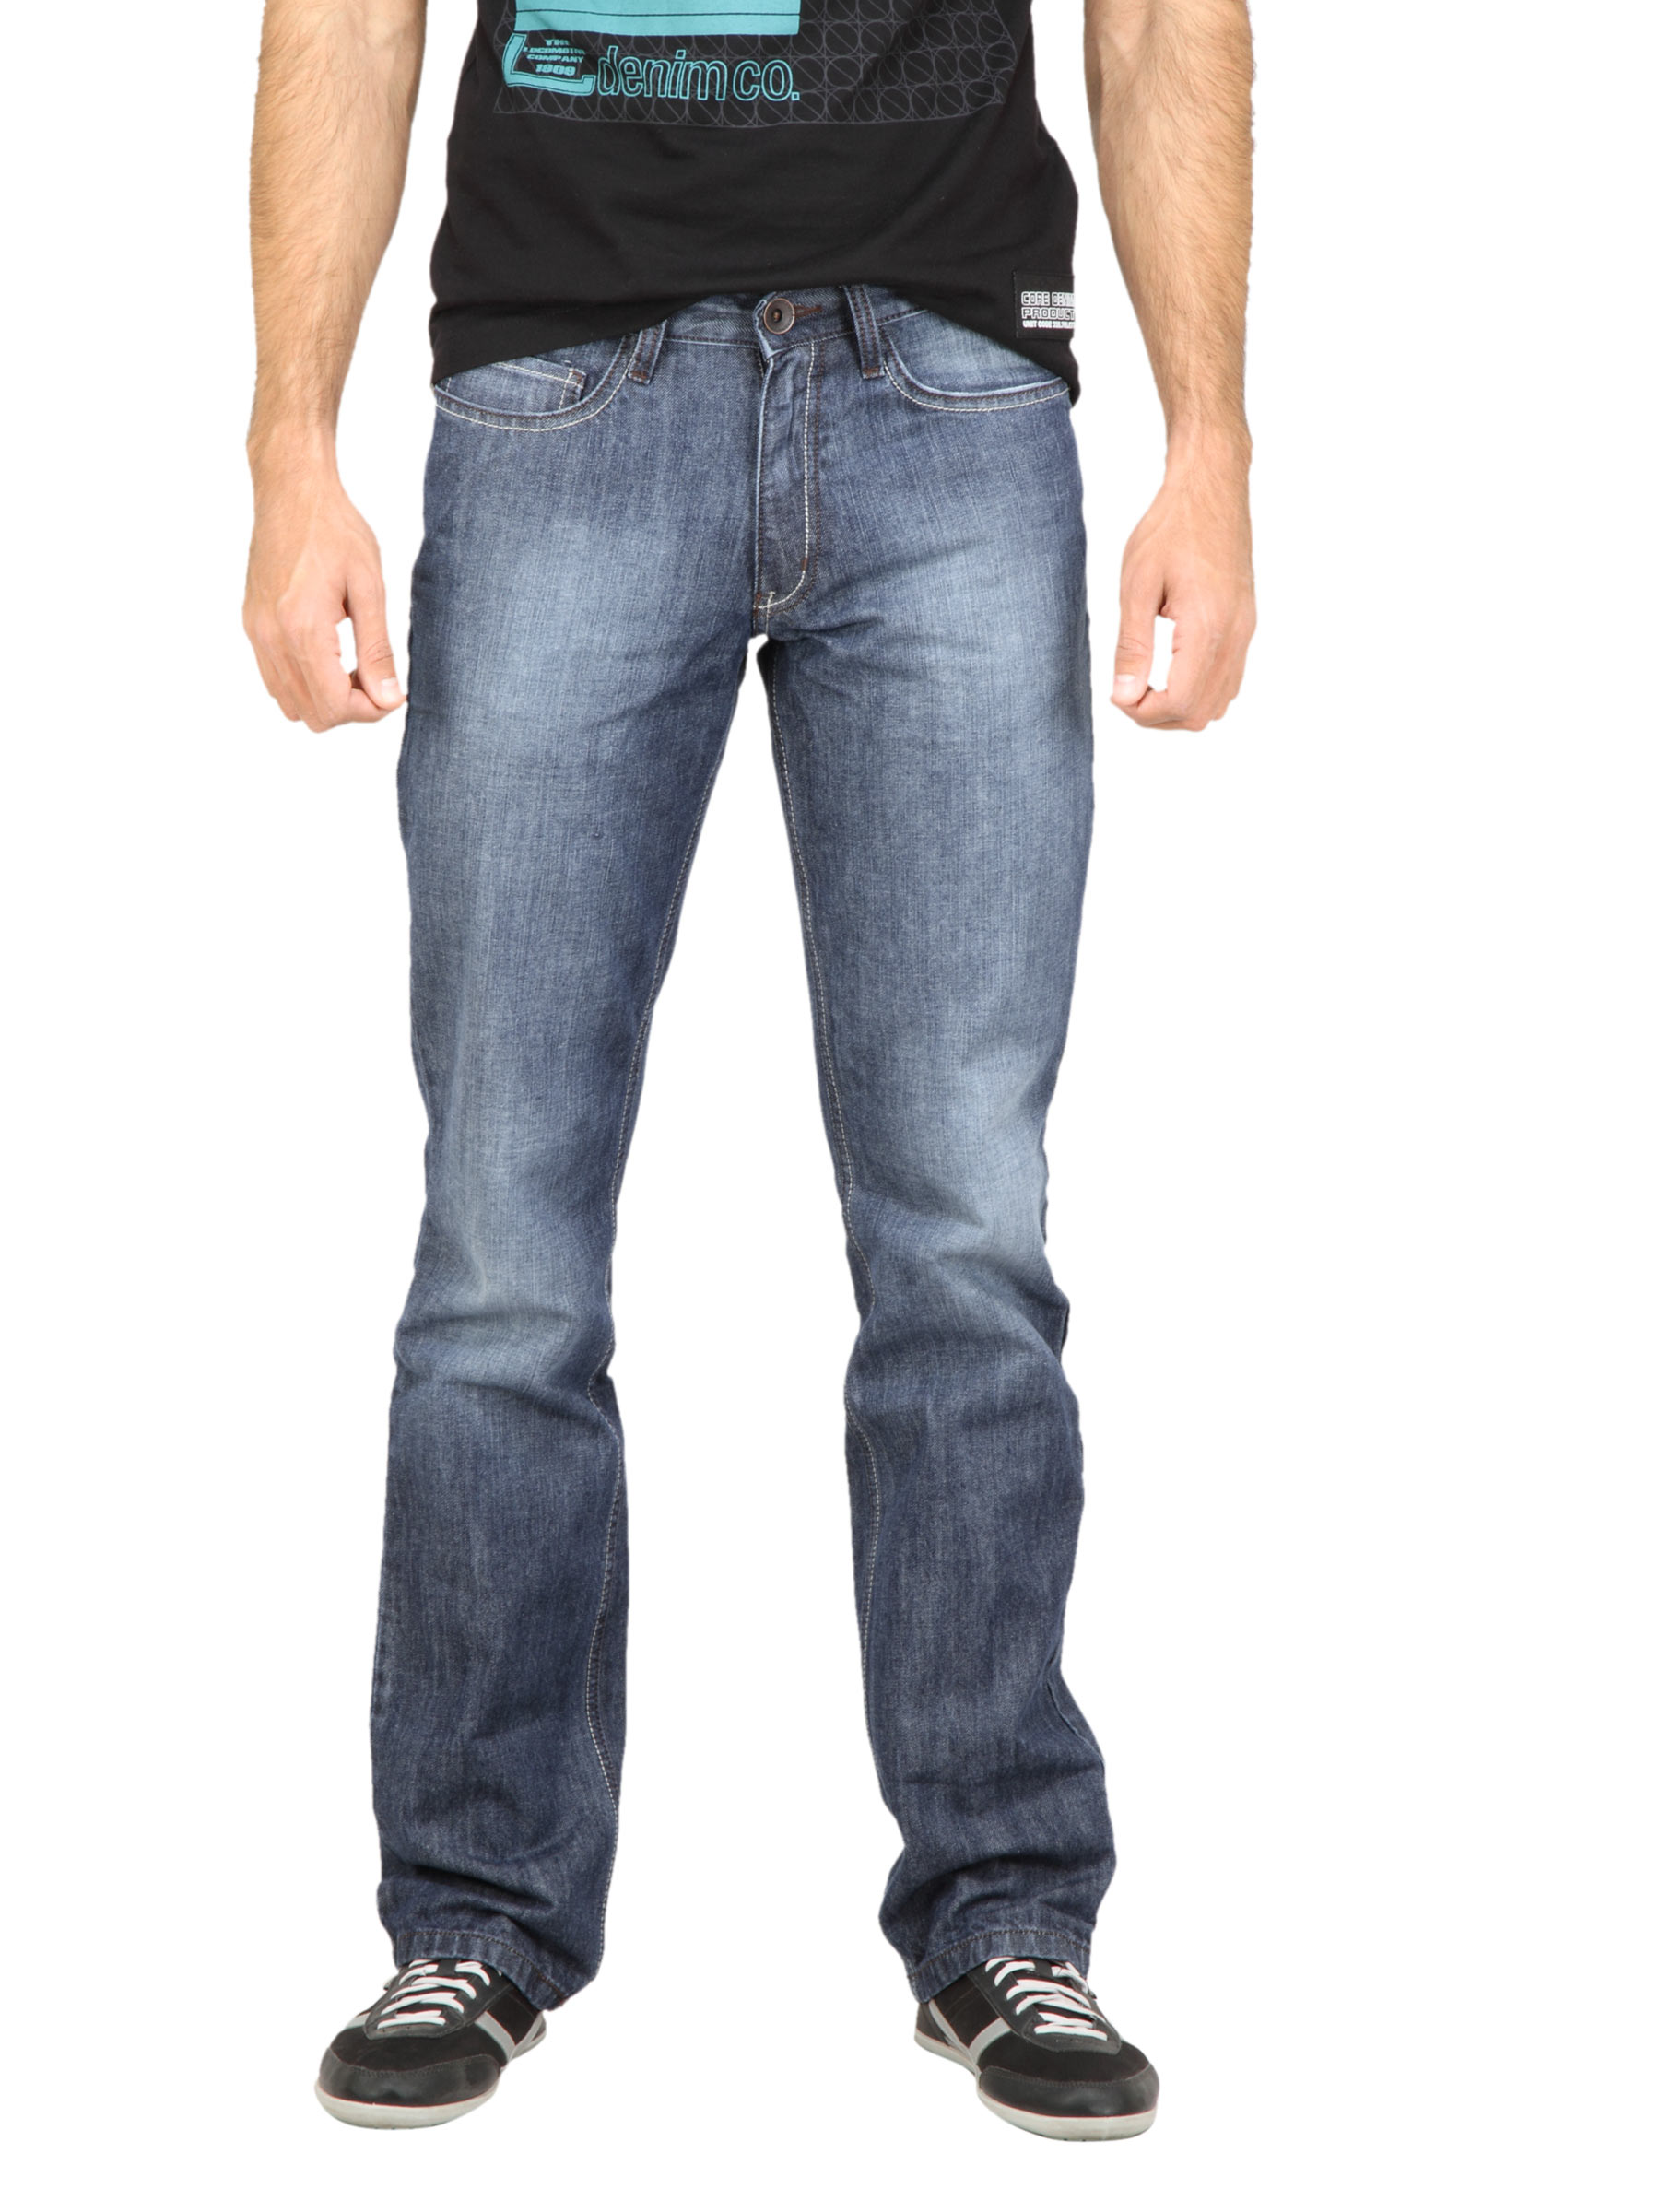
Locomotive Men Washed Blue Jeans
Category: Apparel / Bottomwear / Jeans
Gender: Men
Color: Blue
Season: Fall 2011
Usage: Casual